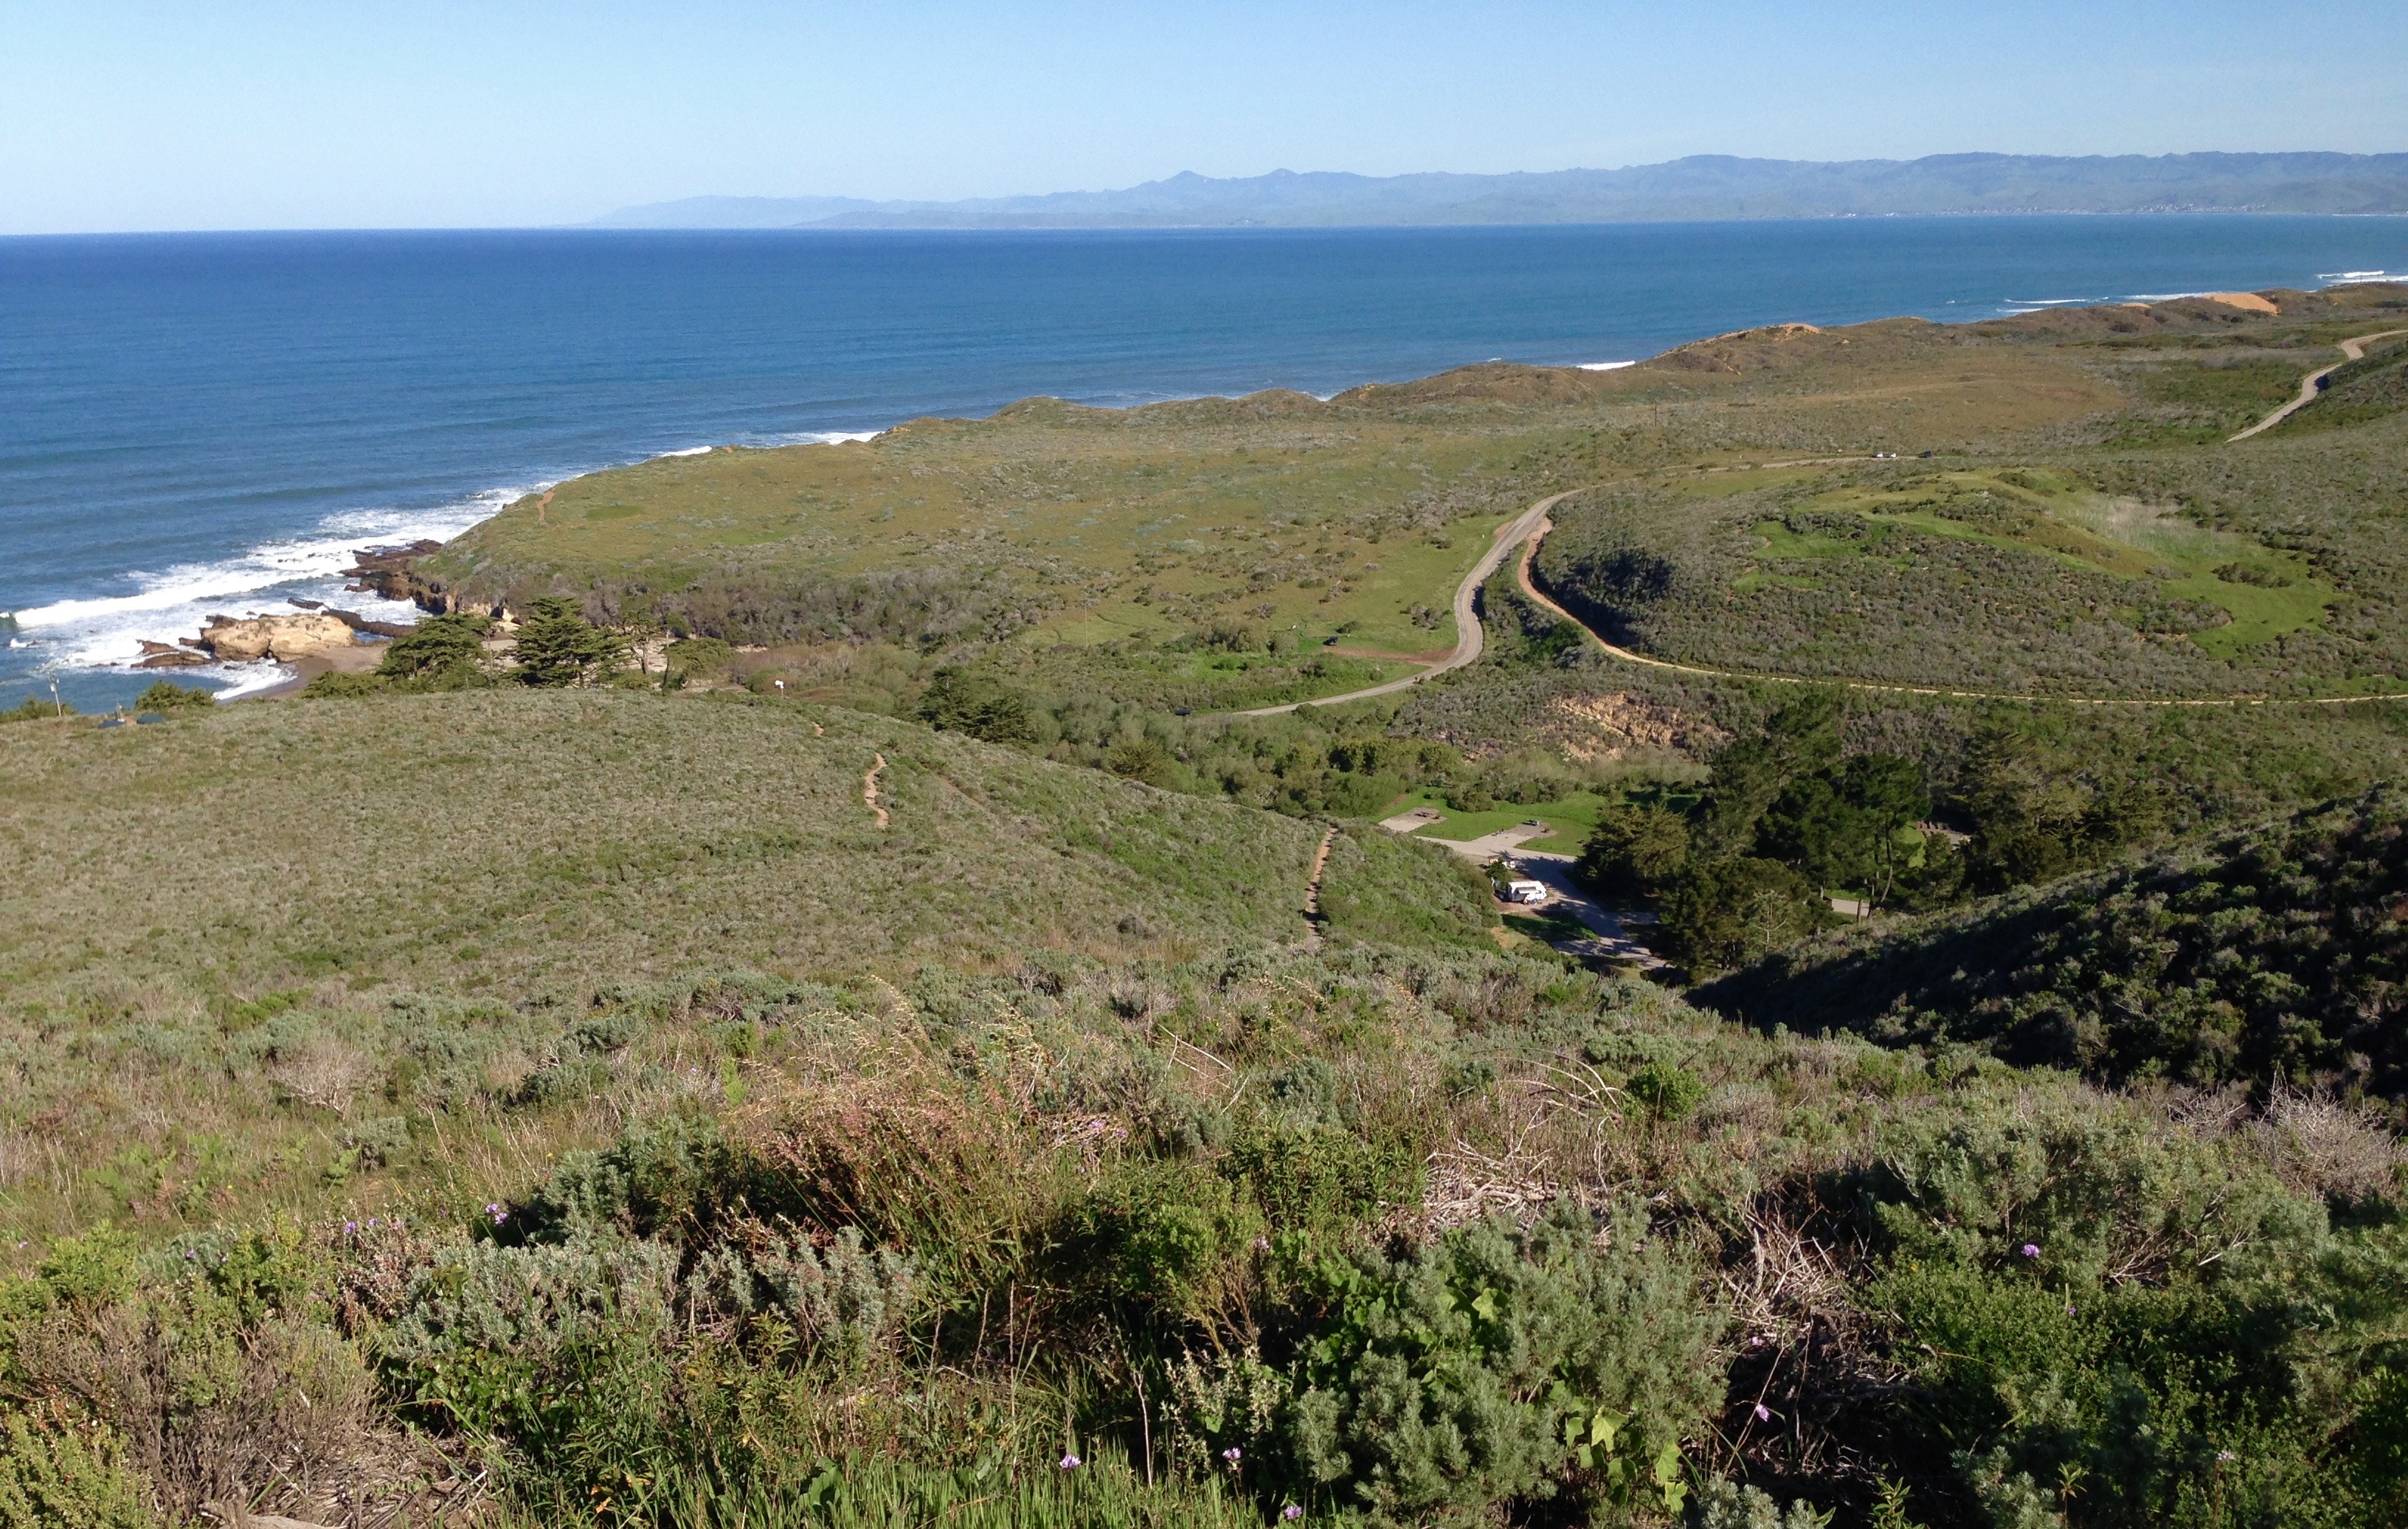
sea, coast, trail, hill, cliff, terrain, ridge, plain, grassland, wetland, plateau, fell, habitat, loch, ecosystem, desirabletrail, montanadeorostatepark, greatcaliforniahikes, desirabletrails, valenciapeaktrail, montanadeorotrails, cape, landform, nature reserve, geographical feature